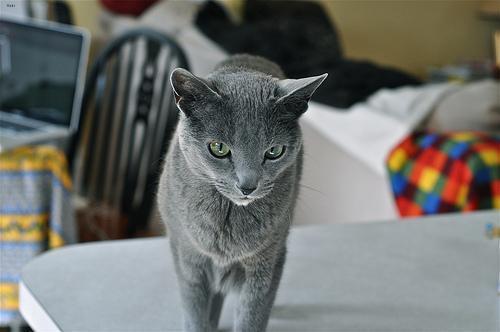
Russian Blue